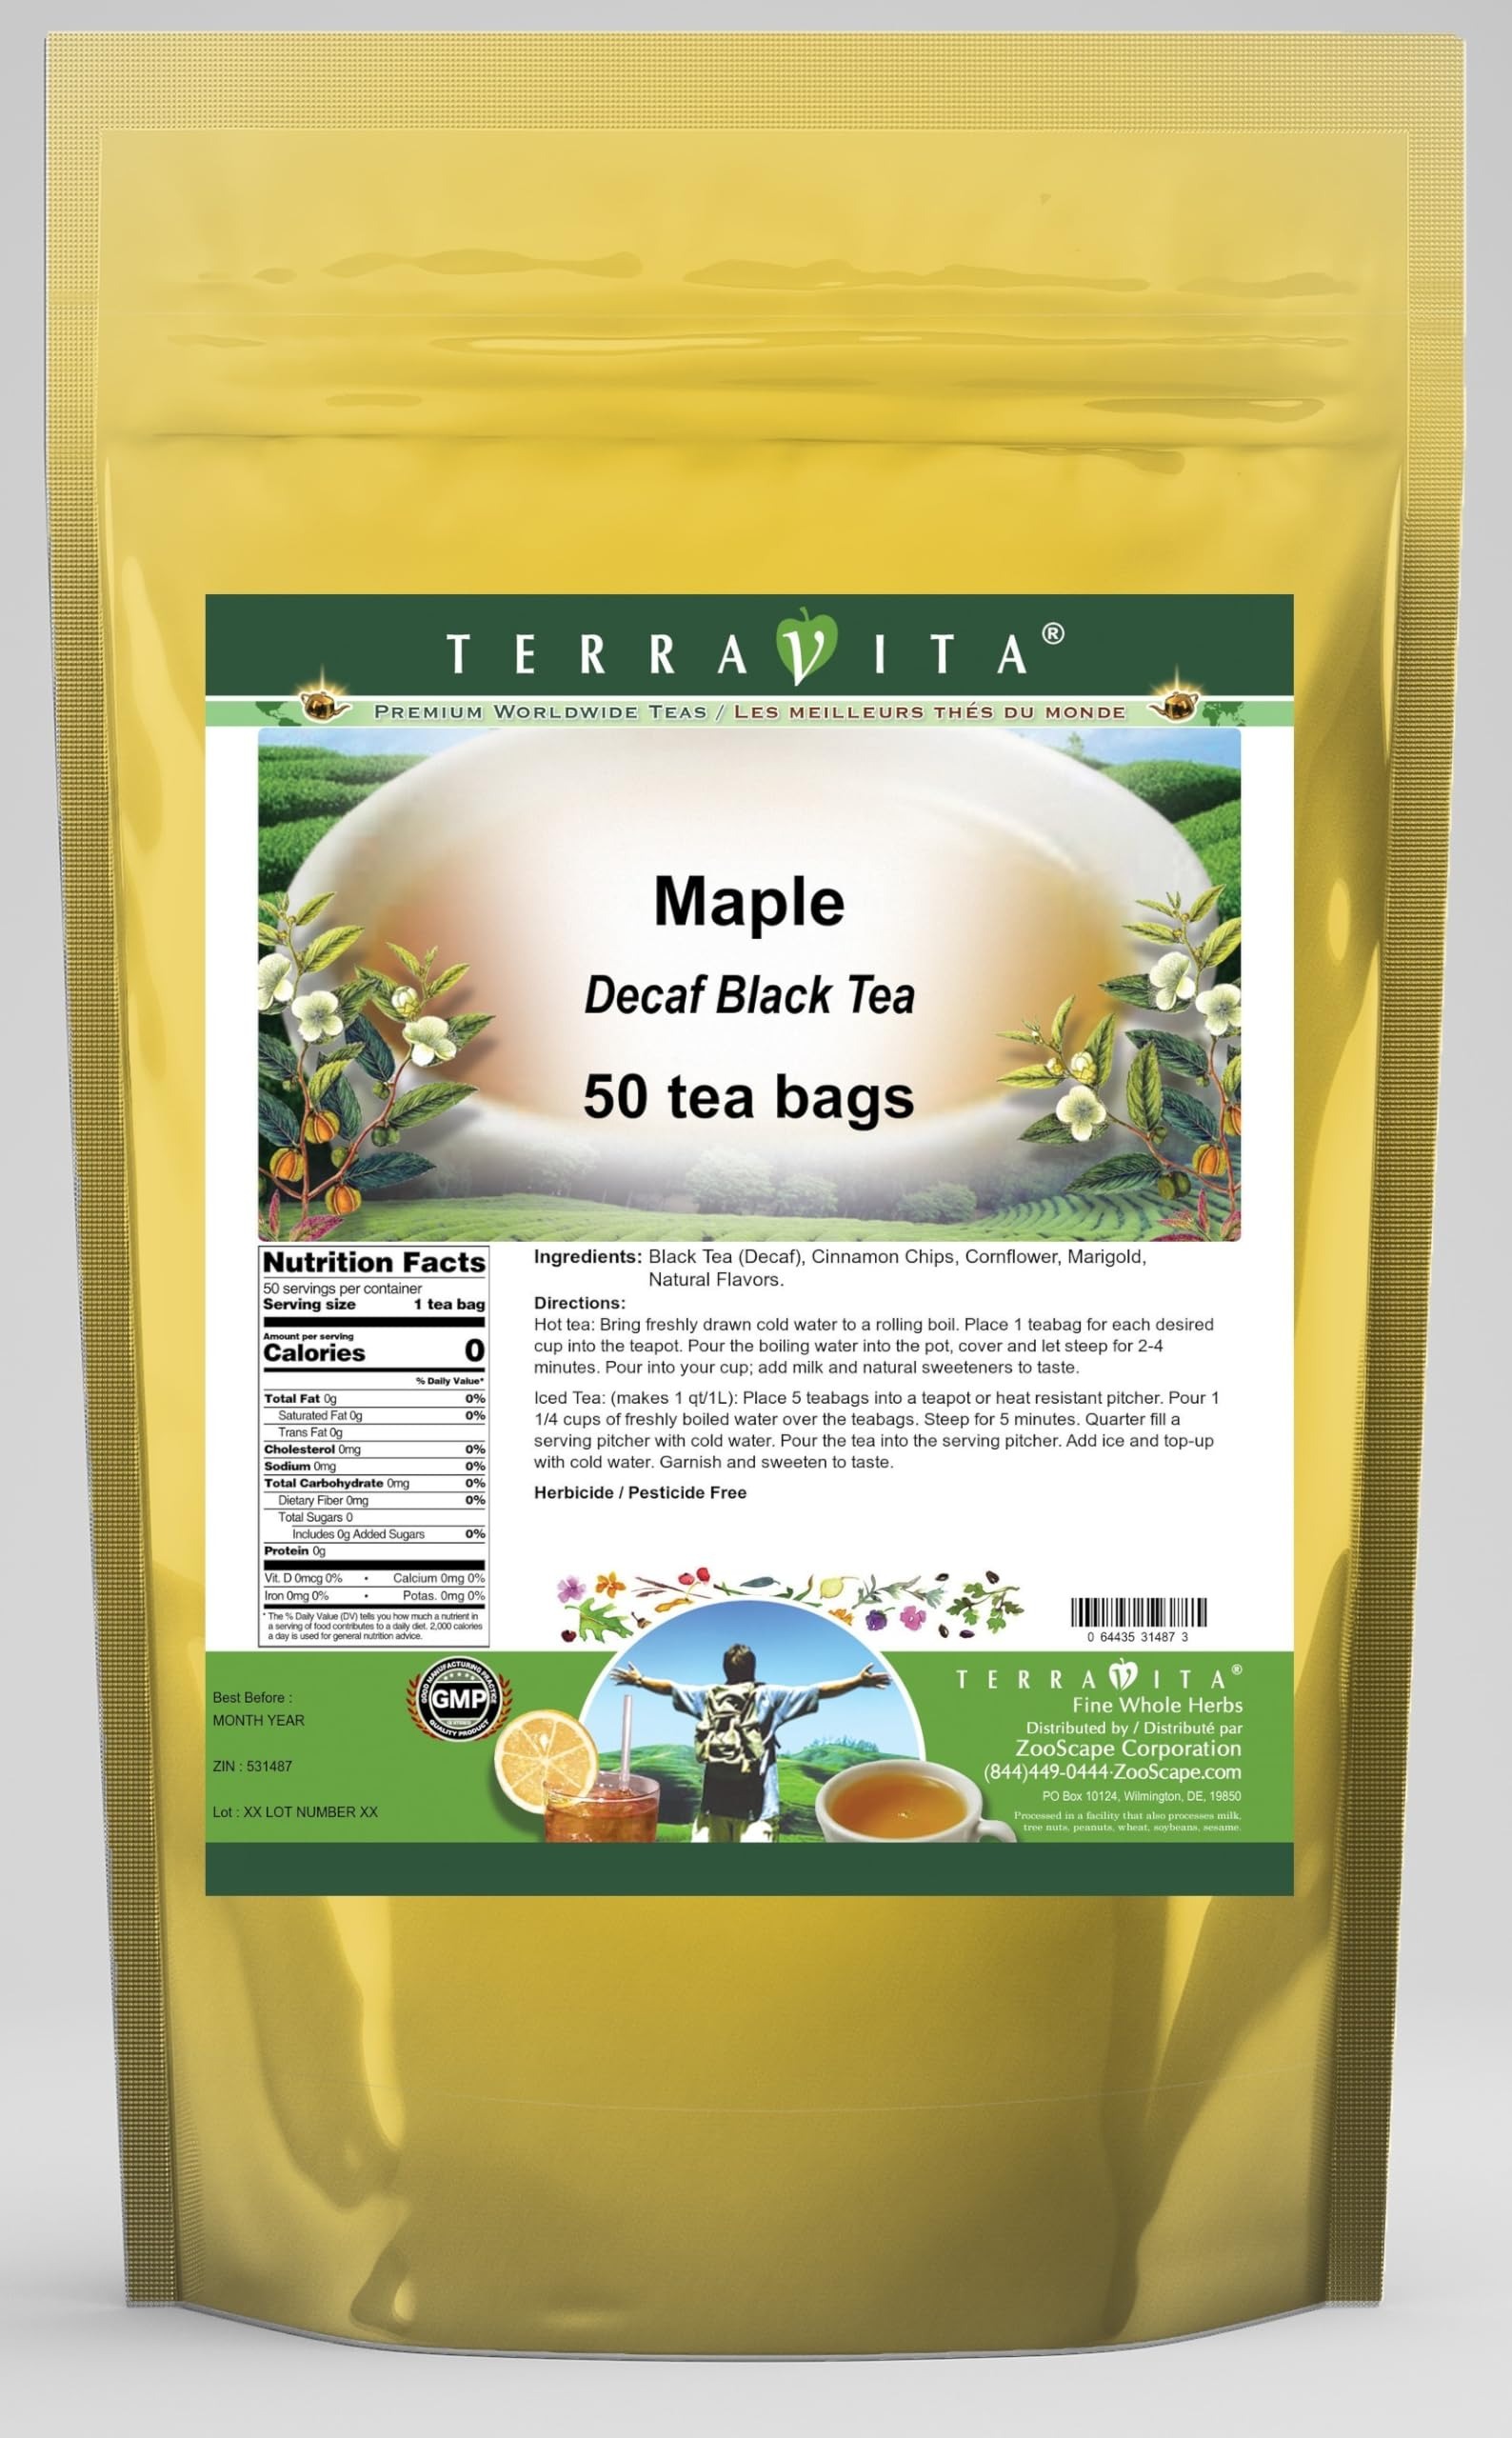
Item Name: Maple Decaf Black Tea (50 tea bags, ZIN: 531487) - 2 Pack
Bullet Point 1: Our Maple Decaf Black Tea is a wonderful flavored decaffeinated Black tea with Cinnamon Chips, Cornflower and Marigold. You will enjoy the simple and elegant Maple taste! - Ingredients: Decaf Black tea, Cinnamon Chips, Cornflower, Marigold and natural maple flavor.
Bullet Point 2: No fillers.
Bullet Point 3: Manufacturer: TerraVita
Bullet Point 4: Size: 50 tea bags
Bullet Point 5: Black Tea Bags - Packed in a convenient upright pouch!
Product Description: Our Maple Decaf Black Tea is a wonderful flavored decaffeinated Black tea with Cinnamon Chips, Cornflower and Marigold. You will enjoy the simple and elegant Maple taste! - Ingredients: Decaf Black tea, Cinnamon Chips, Cornflower, Marigold and natural maple flavor. - Hot tea brewing method: Bring freshly drawn cold water to a rolling boil. Place 1 teabag for each desired cup into the teapot. Pour the boiling water into the pot, cover and let steep for 2-4 minutes. Pour into your cup; add milk and natural sweeteners to taste. - Iced tea brewing method: (to make 1 liter/quart): Place 5 teabags into a teapot or heat resistant pitcher. Pour 1 1/4 cups of freshly boiled water over the teabags. Steep for 5 minutes. Quarter fill a serving pitcher with cold water. Pour the tea into the serving pitcher. Add ice and top-up with cold water. Garnish and sweeten to taste. - TerraVita is an exclusive line of premium-quality, natural source products that use only the finest, purest and most potent ingredients found around the world. TerraVita is hallmarked by the highest possible standards of purity, potency, stability and freshness. All of our products are prepared with the highest elements of quality control, from raw materials through the entire manufacturing process, up to and including the moment that the bottles or bags are sealed for freshness and shipped out to you. Our highest possible standards are certified by independent laboratories and backed by our personal guarantee. - TerraVita exists to meet and ensure your family's health and wellness without the harmful effects of chemicals and health products. We strive to make all of our products affordable and reliable and are constantly searching the market to maintain our affordability and to look for new ways to serve you and
Value: 100.0
Unit: Count

Price: 80.86